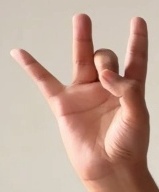
ASL sign: 8